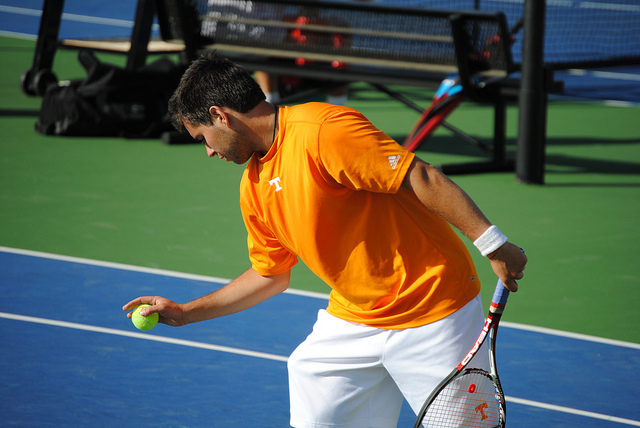
một nam vận động viên tennis đang cầm vợt bằng tay trái và quả bóng bằng tay phải